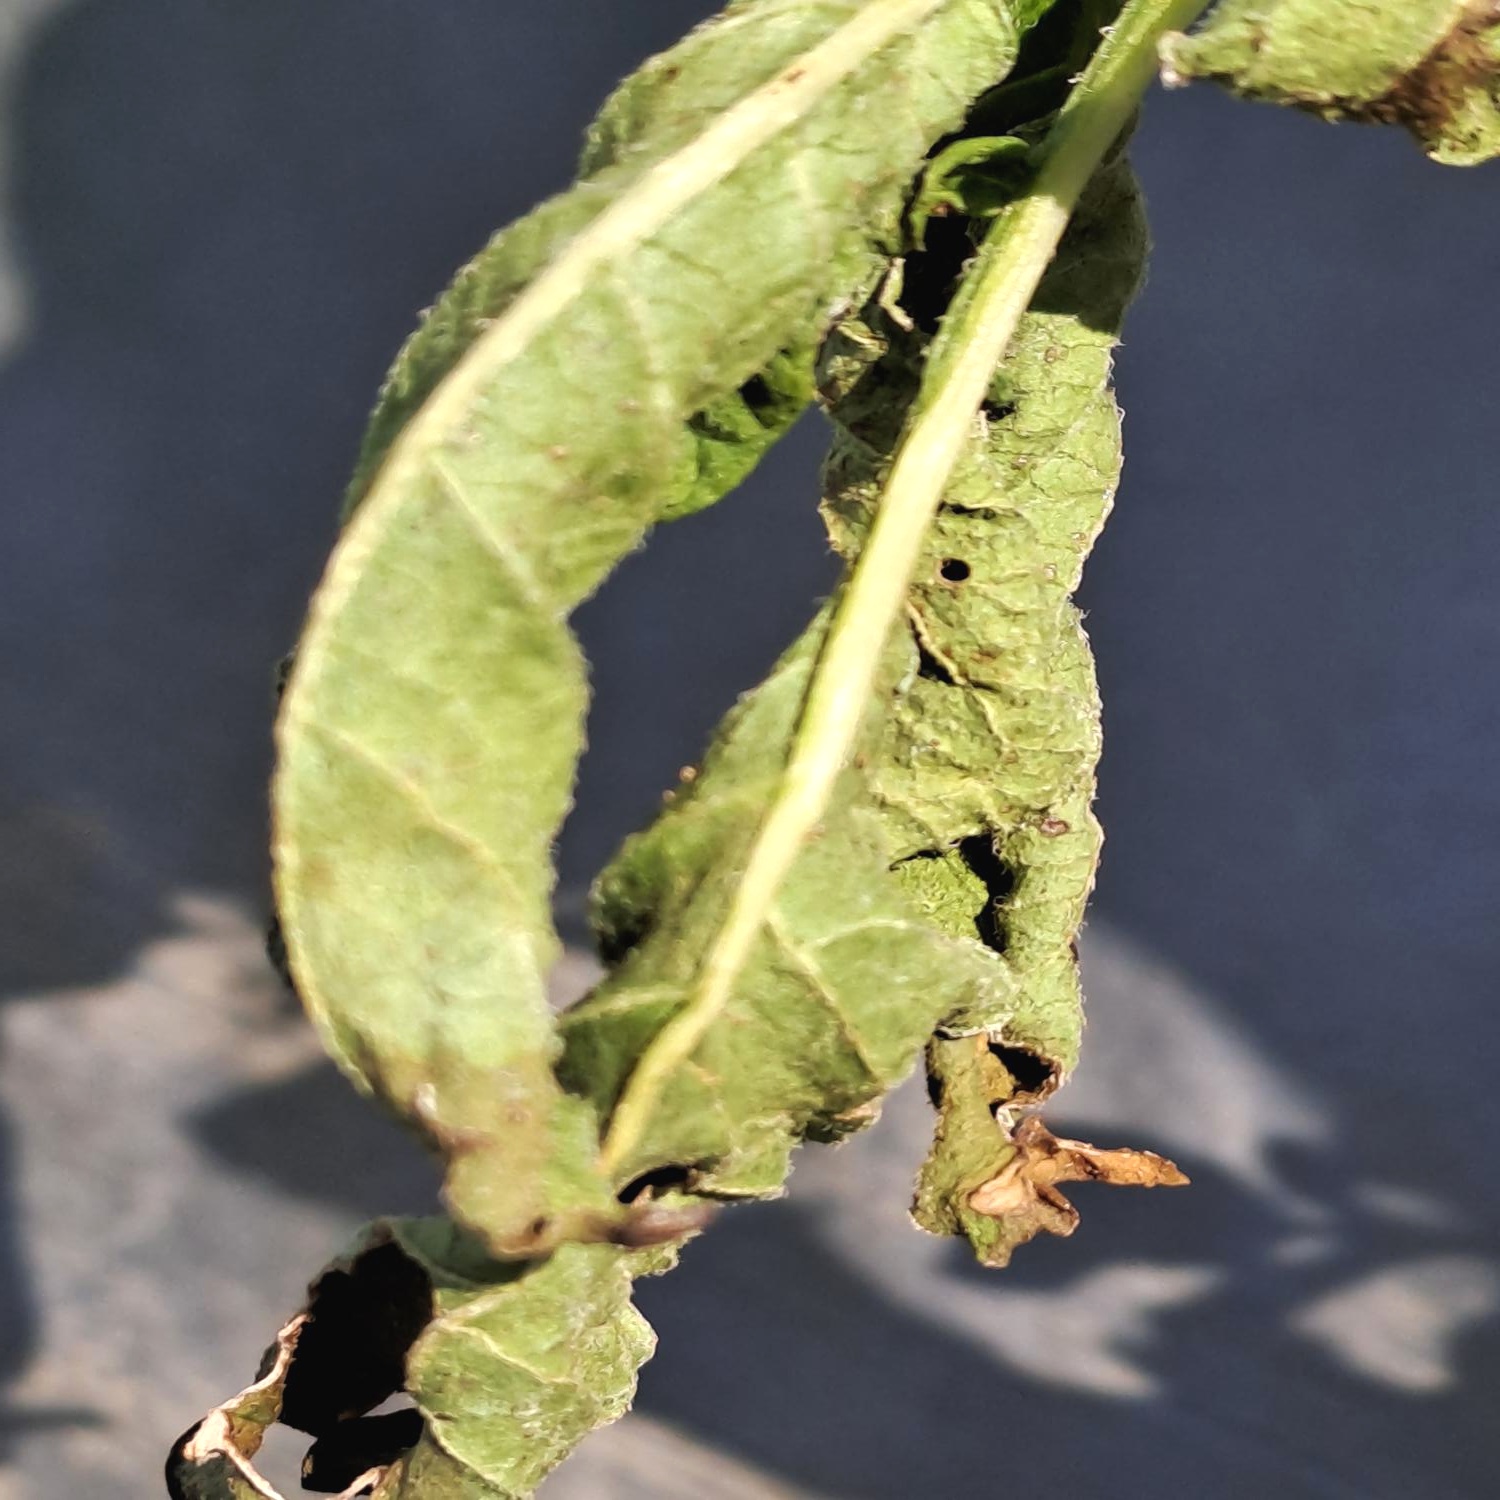
Etiqueta: Pudricion_Parda